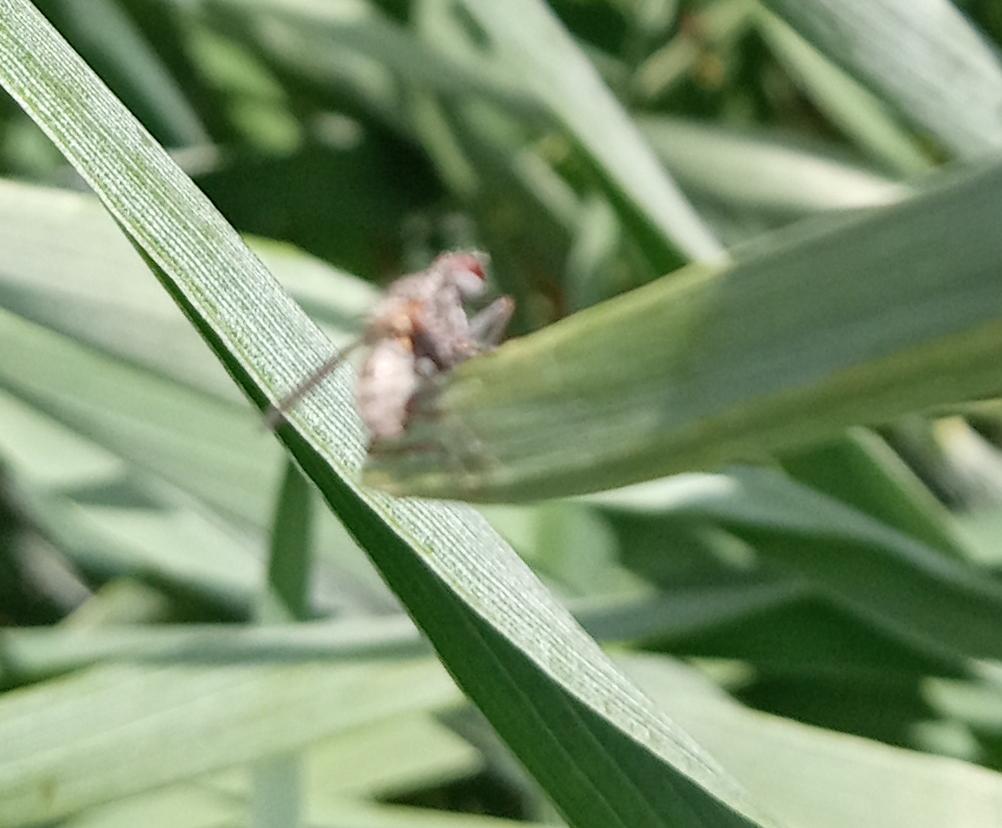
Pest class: predators